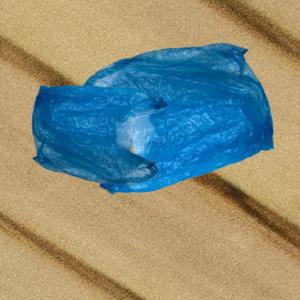
Label: plasticbags